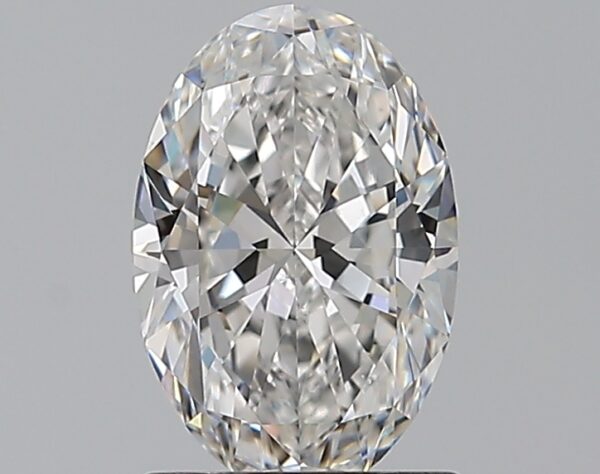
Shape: oval
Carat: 1.01
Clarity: VS1
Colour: E
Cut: EX
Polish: EX
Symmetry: EX
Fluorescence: ST
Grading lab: GIA
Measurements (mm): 8.24 x 5.47 x 3.29